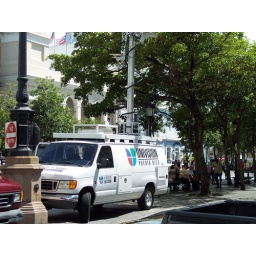
A Univision TV van at one of the city squares in Old San Juan, Puerto Rico